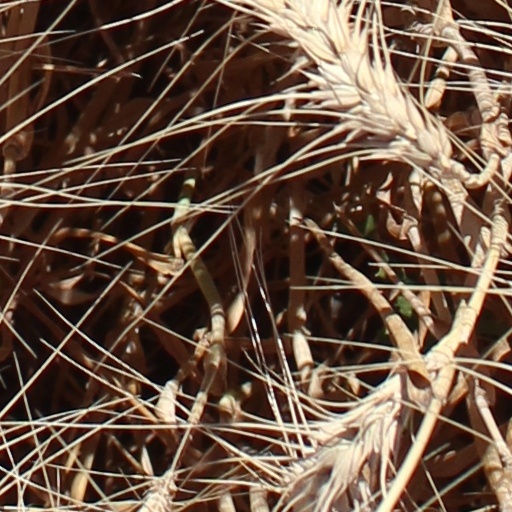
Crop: wheat